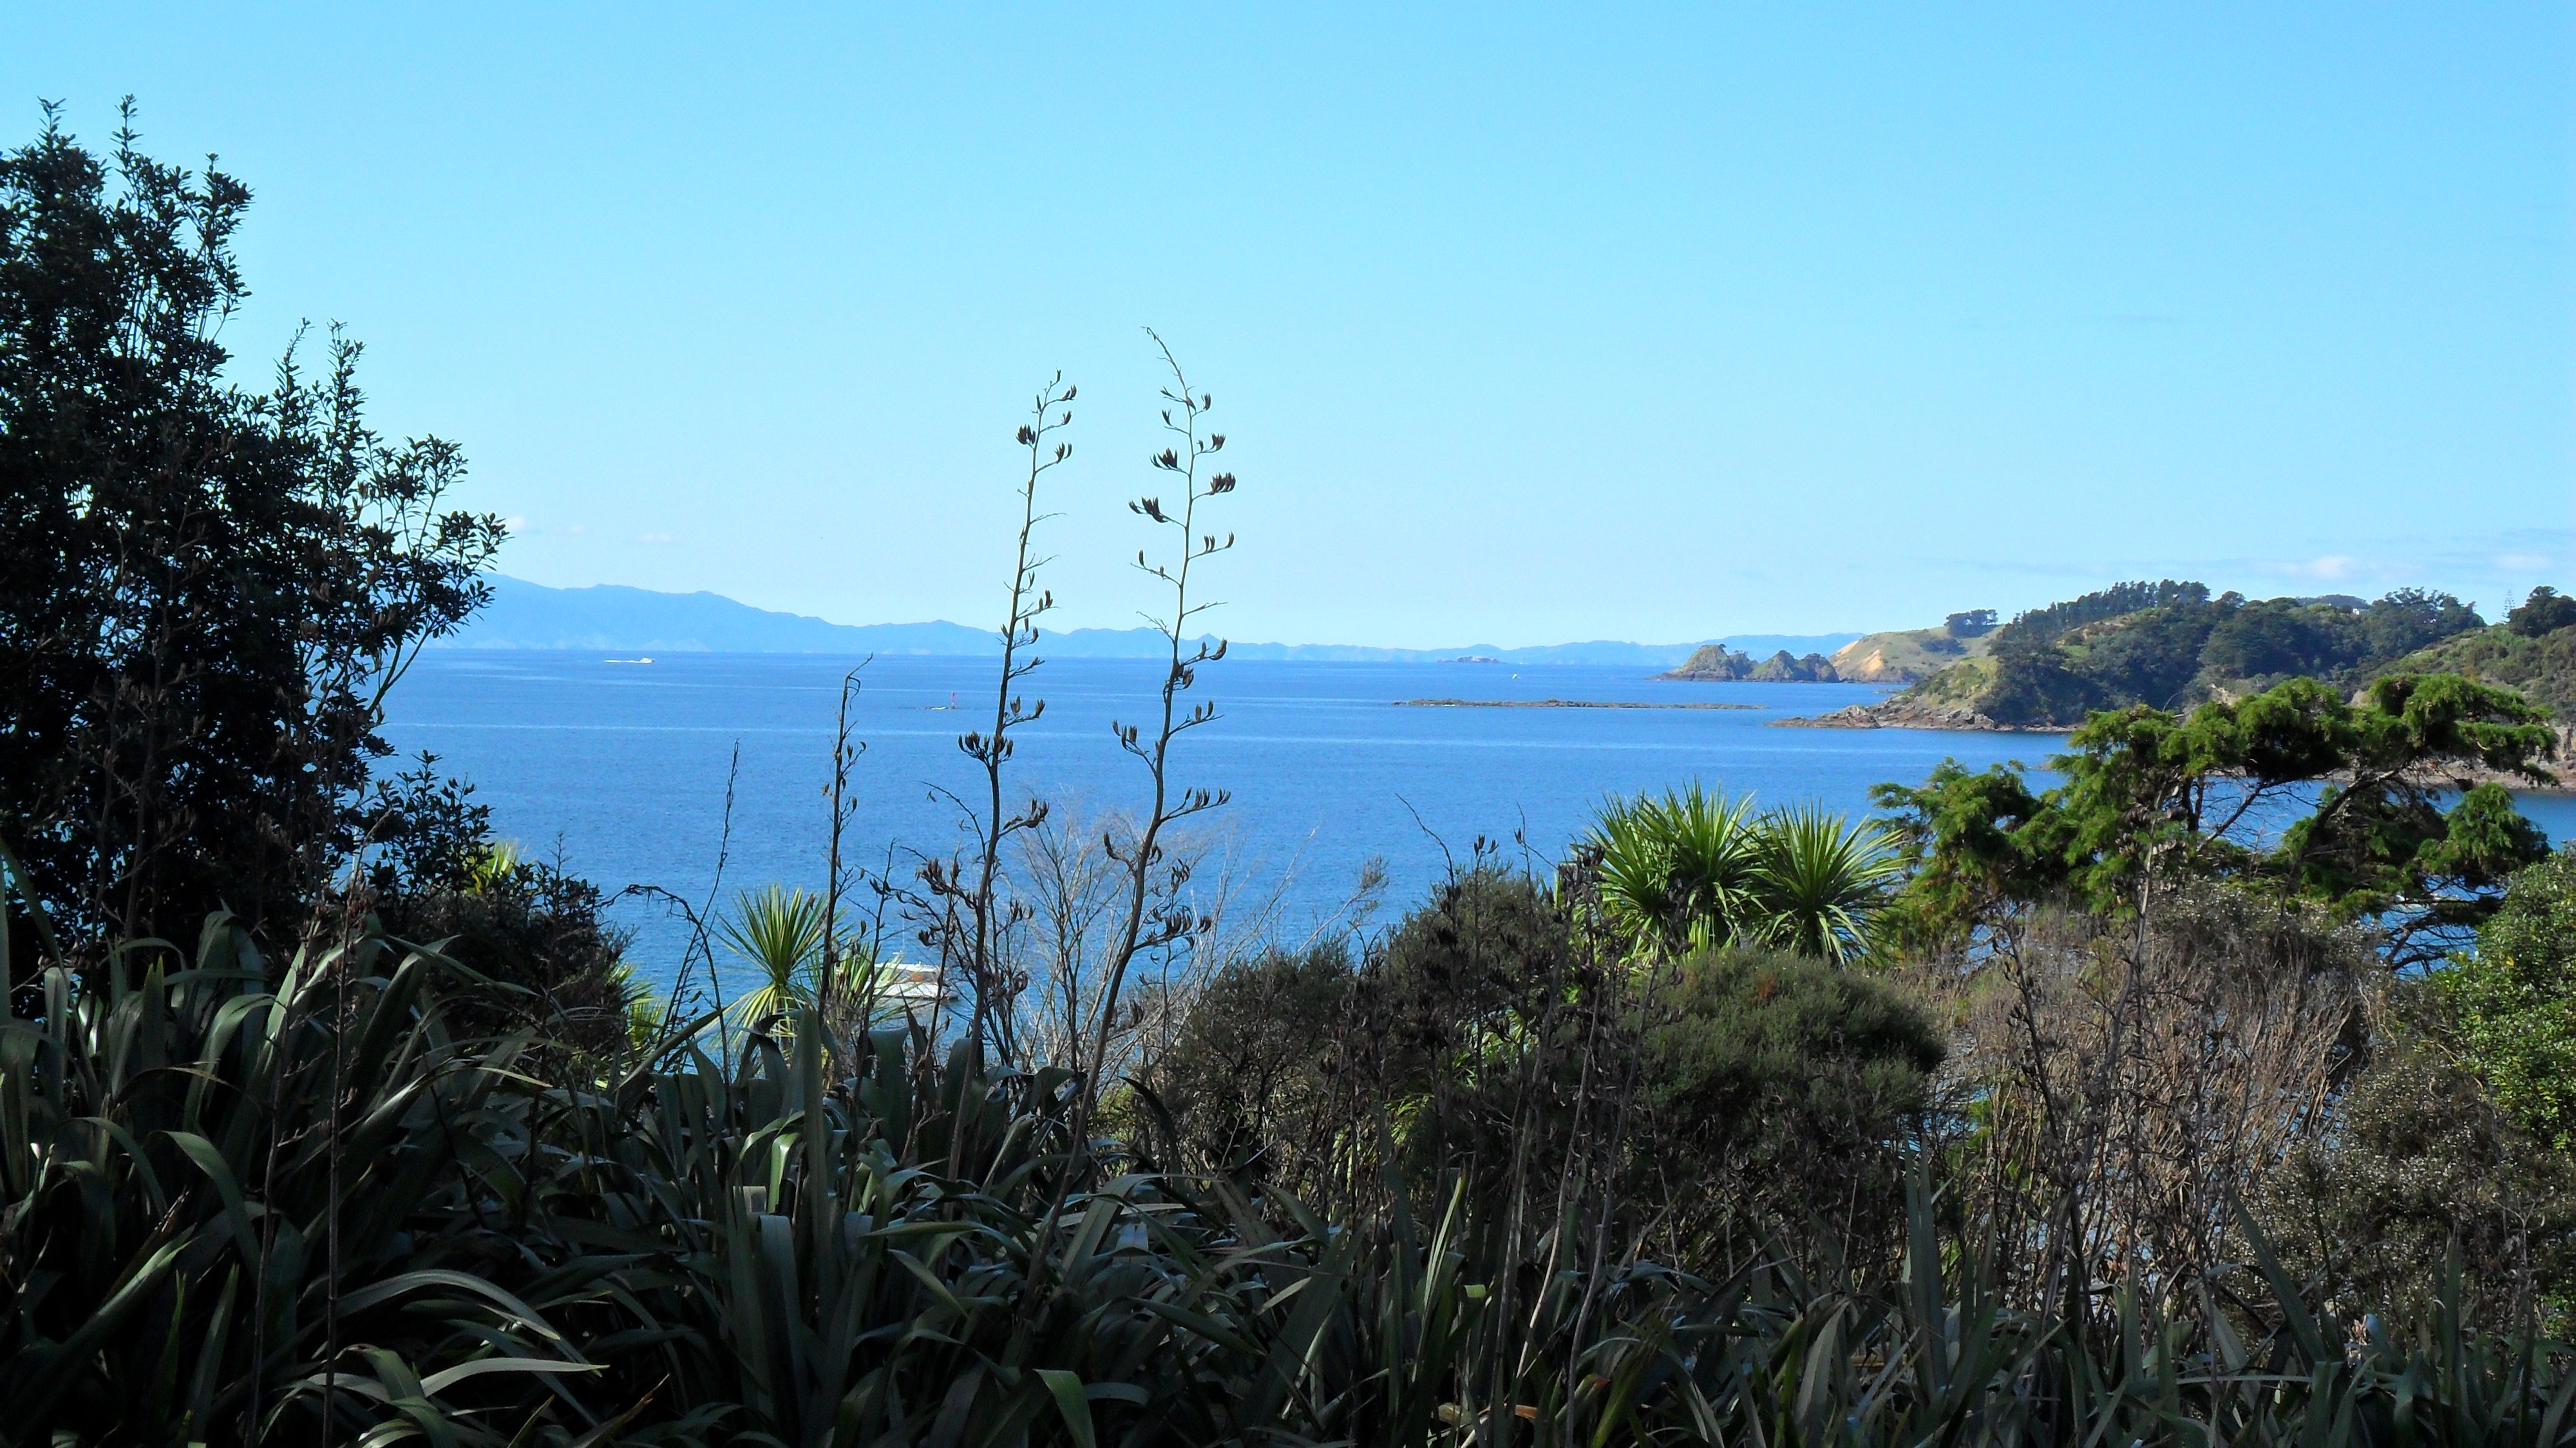
beach, landscape, sea, coast, tree, water, nature, forest, grass, outdoor, ocean, horizon, mountain, shore, lake, view, vacation, coastline, seaside, environment, idyllic, paradise, tranquil, scenic, tropical, seascape, scenery, holiday, lagoon, calm, bay, seashore, body of water, tropic, wetland, atlantic, caribbean, exotic, habitat, getaway, ecosystem, destination, natural environment, woody plant, arecales